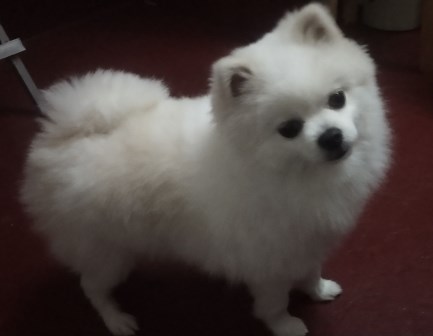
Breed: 1936-n000005-Pomeranian